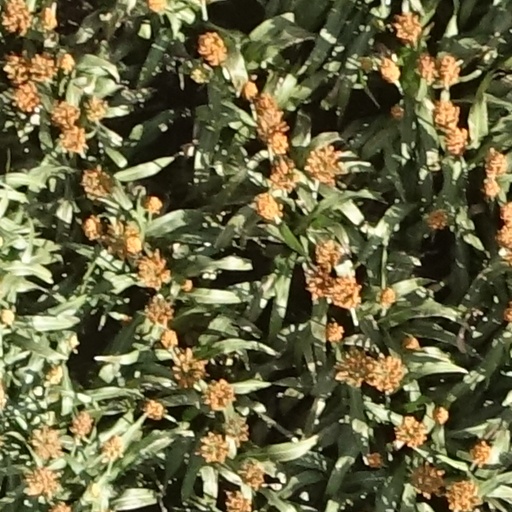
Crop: sorghum